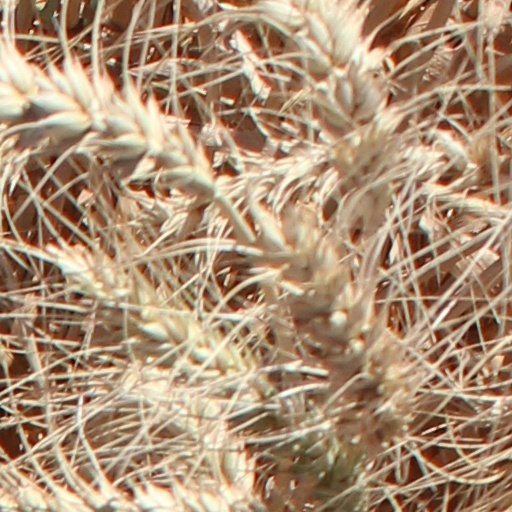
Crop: wheat